Malala Yousafzai

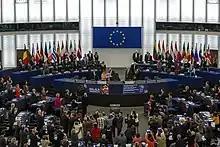
Yousafzai receiving the Sakharov Prize at the European Parliament in November 2013

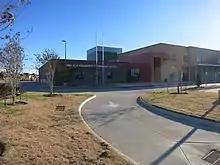
Malala Yousafzai Elementary School in Fort Bend County, Texas

In 2015, during the media tour for a documentary film about her life, Malala performed magic tricks with playing cards on "The Late Show with Stephen Colbert."